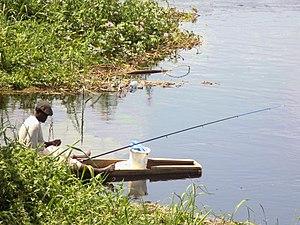
Le Nyong est un fleuve du sud du Cameroun, long de 690 km et se jetant dans le Golfe de Guinée.